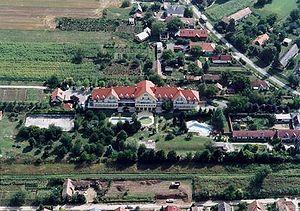
Nagyberény est un village et une commune du comitat de Somogy en Hongrie.